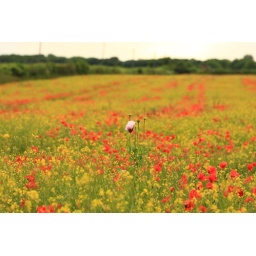
odd one out: purple poppy in a sea of red and yellow